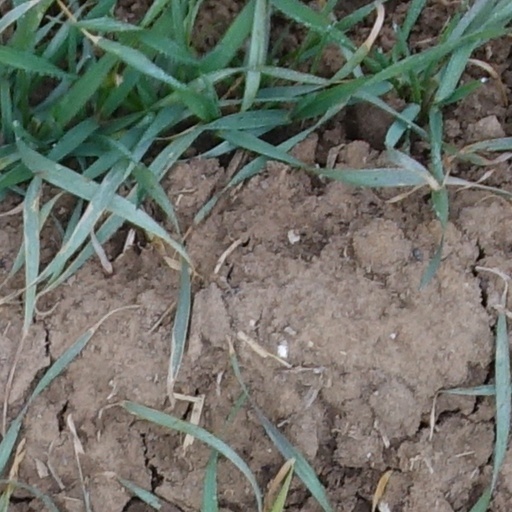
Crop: wheat